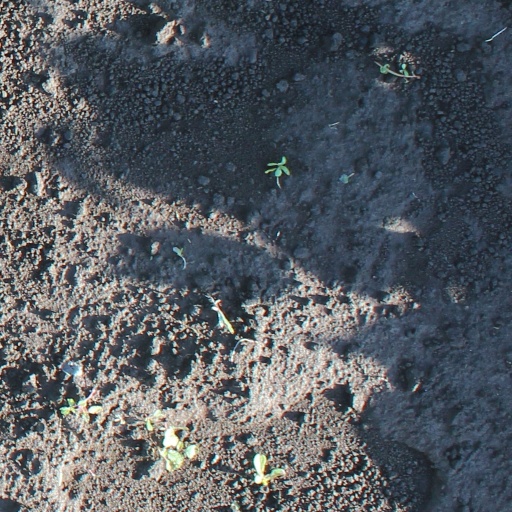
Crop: soybean